Vermicompost

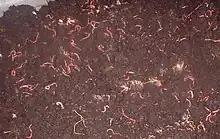
Worms in a bin being harvested

Factors affecting the speed of composting include the climate and the method of composting. There are signs to look for to determine whether compost is finished. The finished compost would have an ambient temperature, dark color, and be as moist as a damp sponge. Towards the end of the process, bacteria slow down the rate of metabolizing food or stop completely. There is the possibility of some solid organic matter still being present in the compost at this point, but it could stay in and continue decomposing for the next couple of years unless removed. The compost should be allowed to cure after finished to allow acids to be removed over time so it becomes more neutral, which could take up to three months and results in the compost being more consistent in size. Elevating the maturing compost off the ground can prevent unwanted plant growth. It compost should consistently be slightly damp and should be aerated but does not need to be turned. The curing process can be done in a storage bin or on a tarp.